Torneo Gran Alternativa (1995)

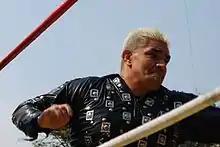
Shocker, the rookie winner of the 1995 Gran Alternativa

The Torneo Gran Alternativa (1995) (Spanish for "Great Alternative Tournament") was the second annual CMLL Torneo Gran Alternativa professional wrestling tournament held by the Mexican professional wrestling promotion Consejo Mundial de Lucha Libre (CMLL; Spanish for "World Wrestling Council"). The tournament was held on April 7, 1995, in Mexico City, Mexico at CMLL's main venue, Arena México. The Gran Alternativa tournament features tag teams composed of a rookie, or "novato", and a veteran wrestler for an elimination tournament. The idea is to feature the "novato" wrestlers higher on the card that they usually work and help elevate one or more up the ranks. CMLL made the Torneo Gran Alternativa an annual event in 1995, only skipping it four times between 1994 and 2017. Since it is a professional wrestling tournament, it is not won or lost competitively but instead by the decisions of the bookers of a wrestling promotion that is not publicized prior to the shows to maintain the illusion that professional wrestling is a competitive sport. The 1995 version of the tournament was held as part of CMLL's 39. Aniversario de Arena México show.